Rondocubism

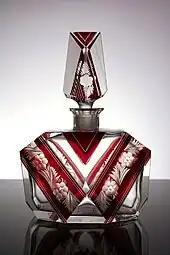
Art Deco decanter

Rondocubism also manifested itself in part in painting, for example by Josef Čapek, and in object design; for example, there are some complete room furnishings, by Bohumil Waigant and Josef Gočár.